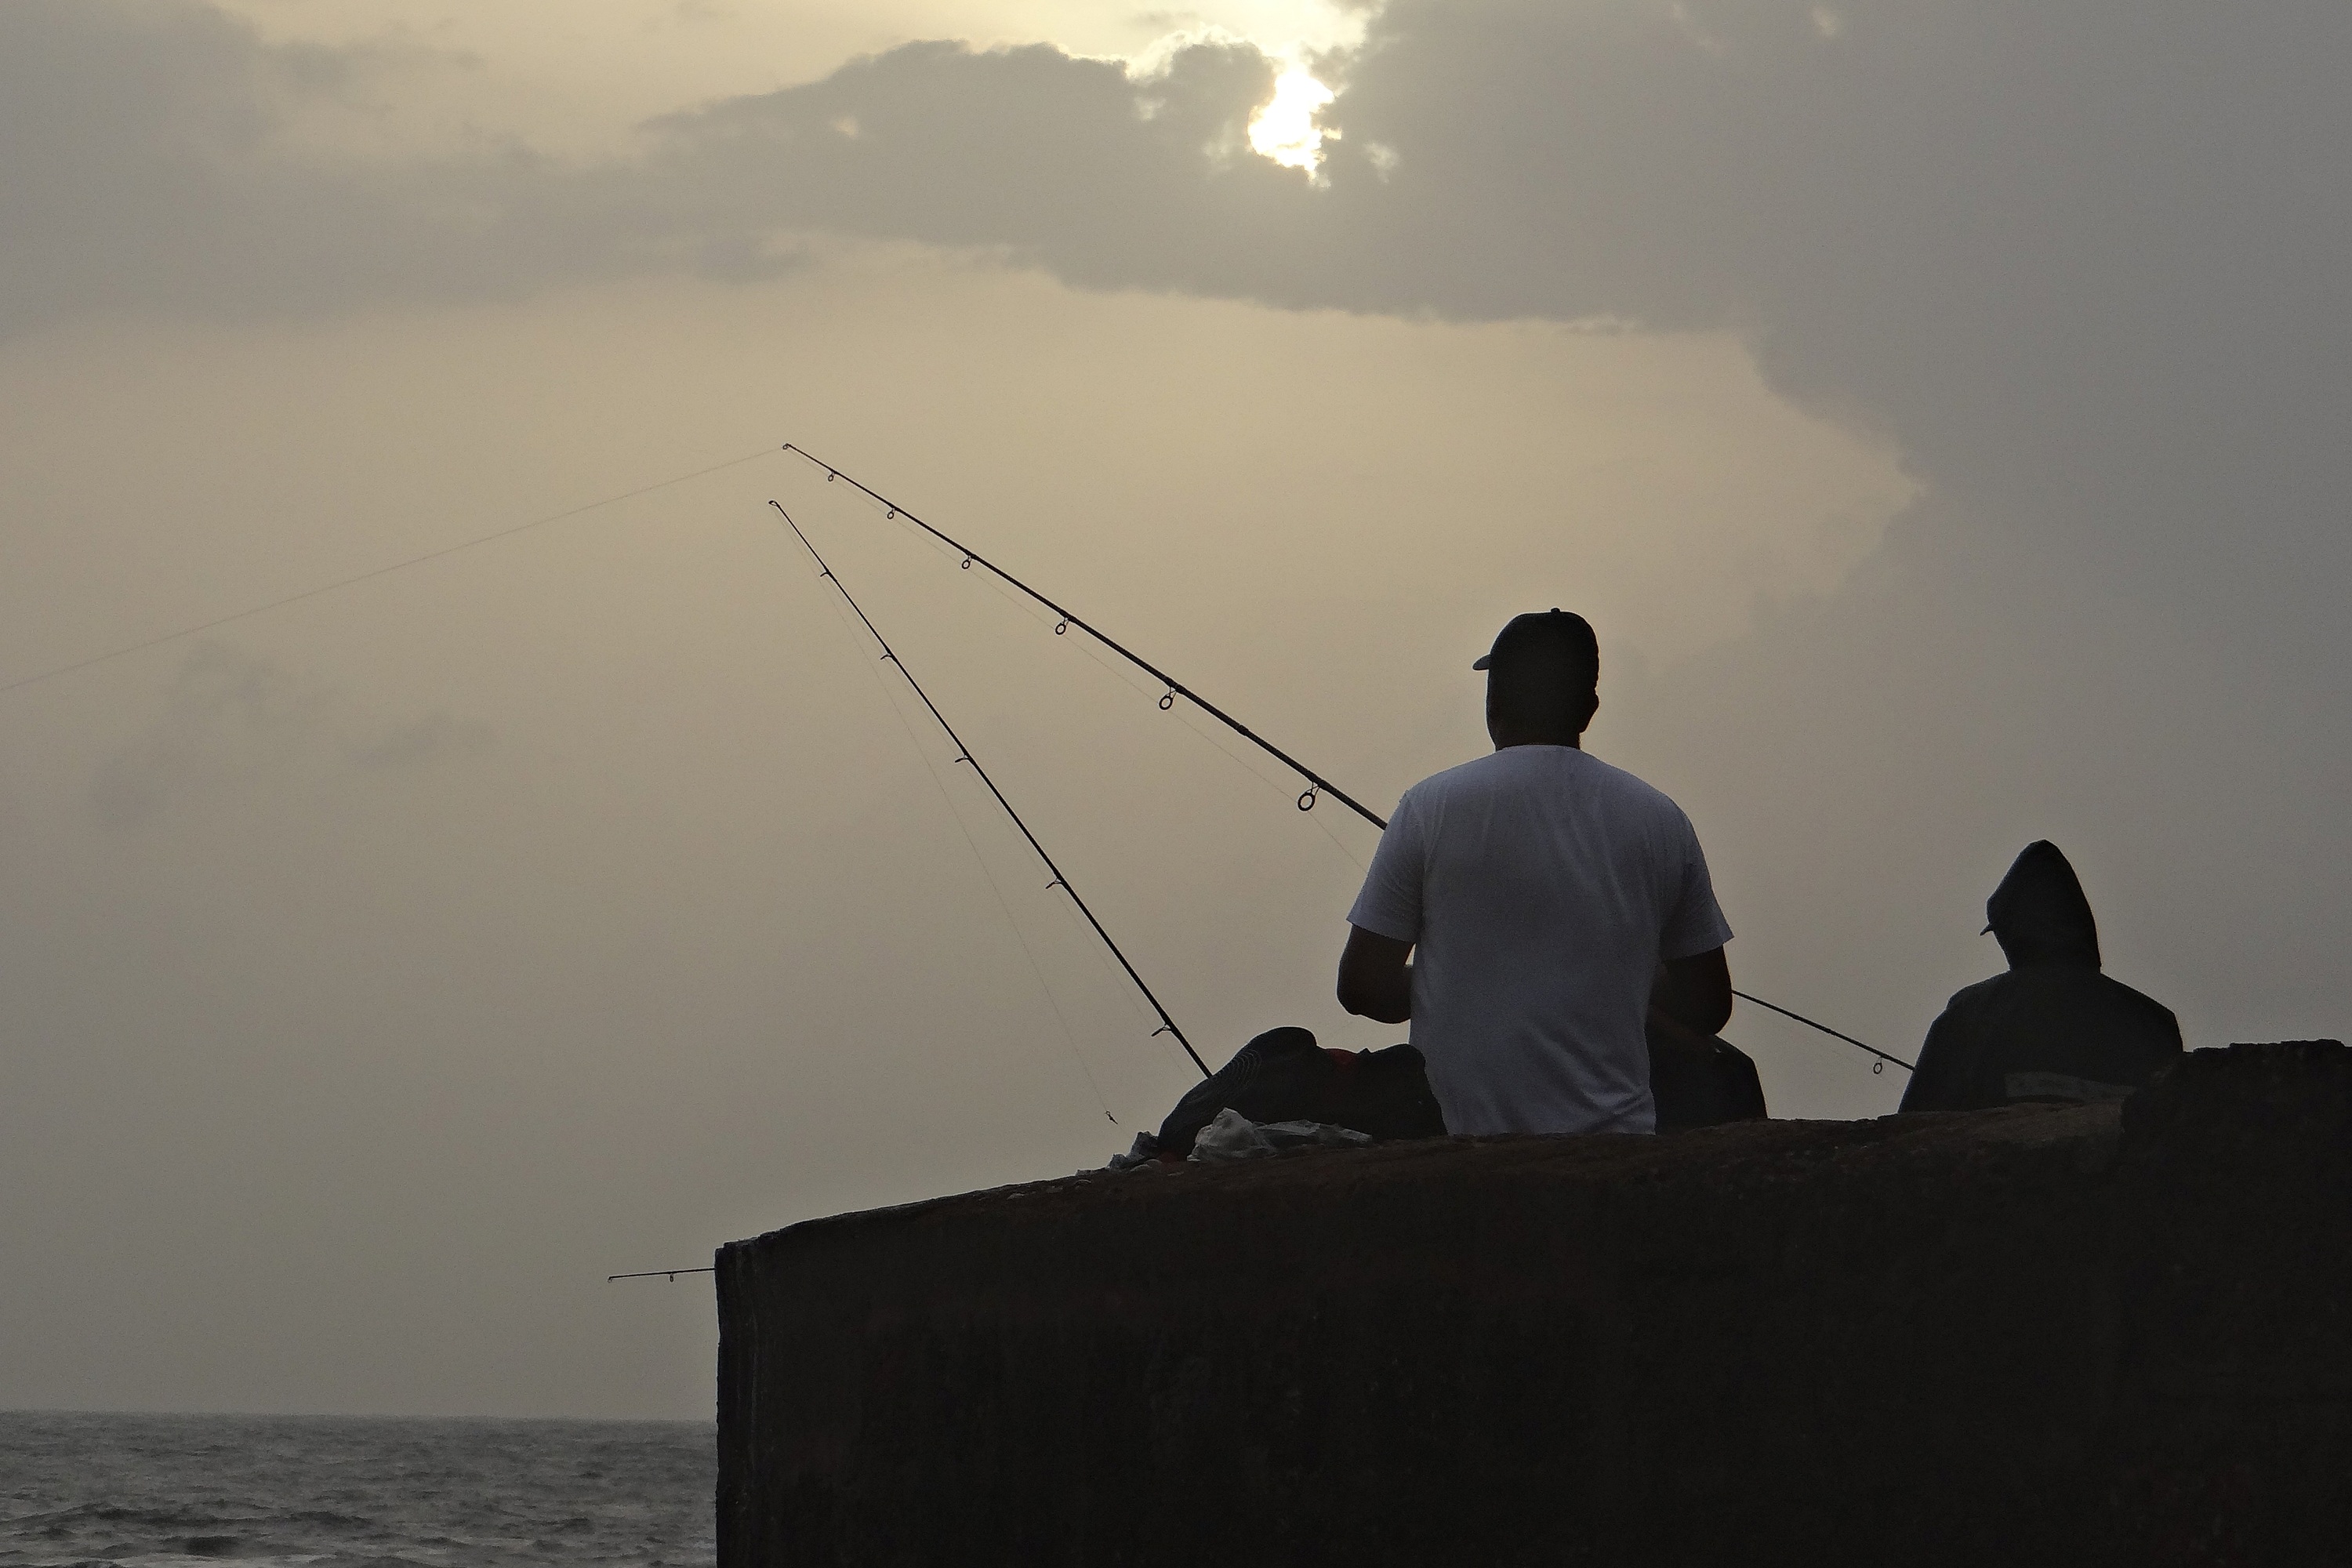
sea, silhouette, cloud, sunset, sport, morning, wind, recreation, equipment, fishing, fishing rod, angler, angling, goa, atmospheric phenomenon, atmosphere of earth